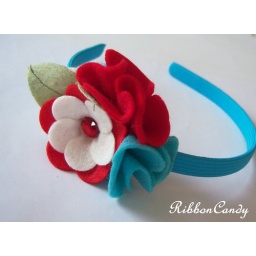
Felt flower headband in red and blue design. See profile for addtional info on where to contact me.